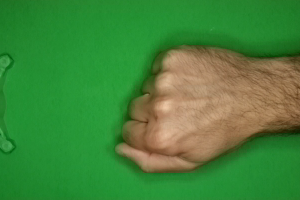
Label: rock